Annie Sinclair Cunningham

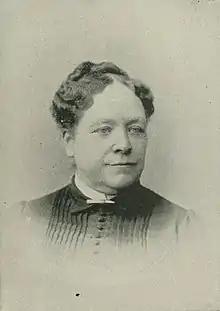
Annie Sinclair Cunningham

Annie Sinclair Cunningham (October 29, 1832 – February 17, 1897) was a Scottish-born American religious worker. Mrs. Cunningham was one of the founders of the Woman's Foreign Missionary Society of the Presbyterian Church. She was president of the Washington Presbytery Mission Society for a number of years, one of the secretaries of the Chautauqua Missionary institute, and served as a leader in local works of charity. While in Scotland, she was chosen president of the Missionary Association of the World.